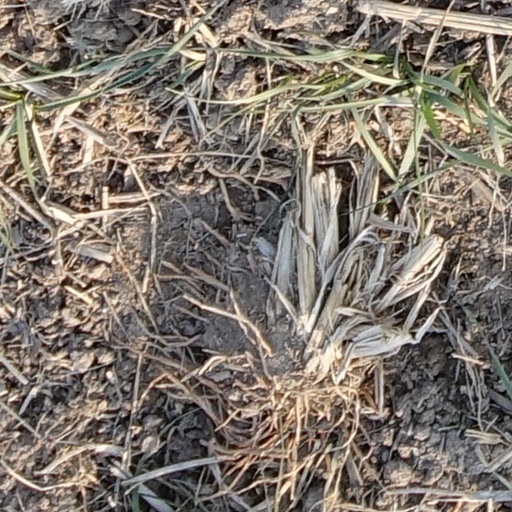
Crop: wheat